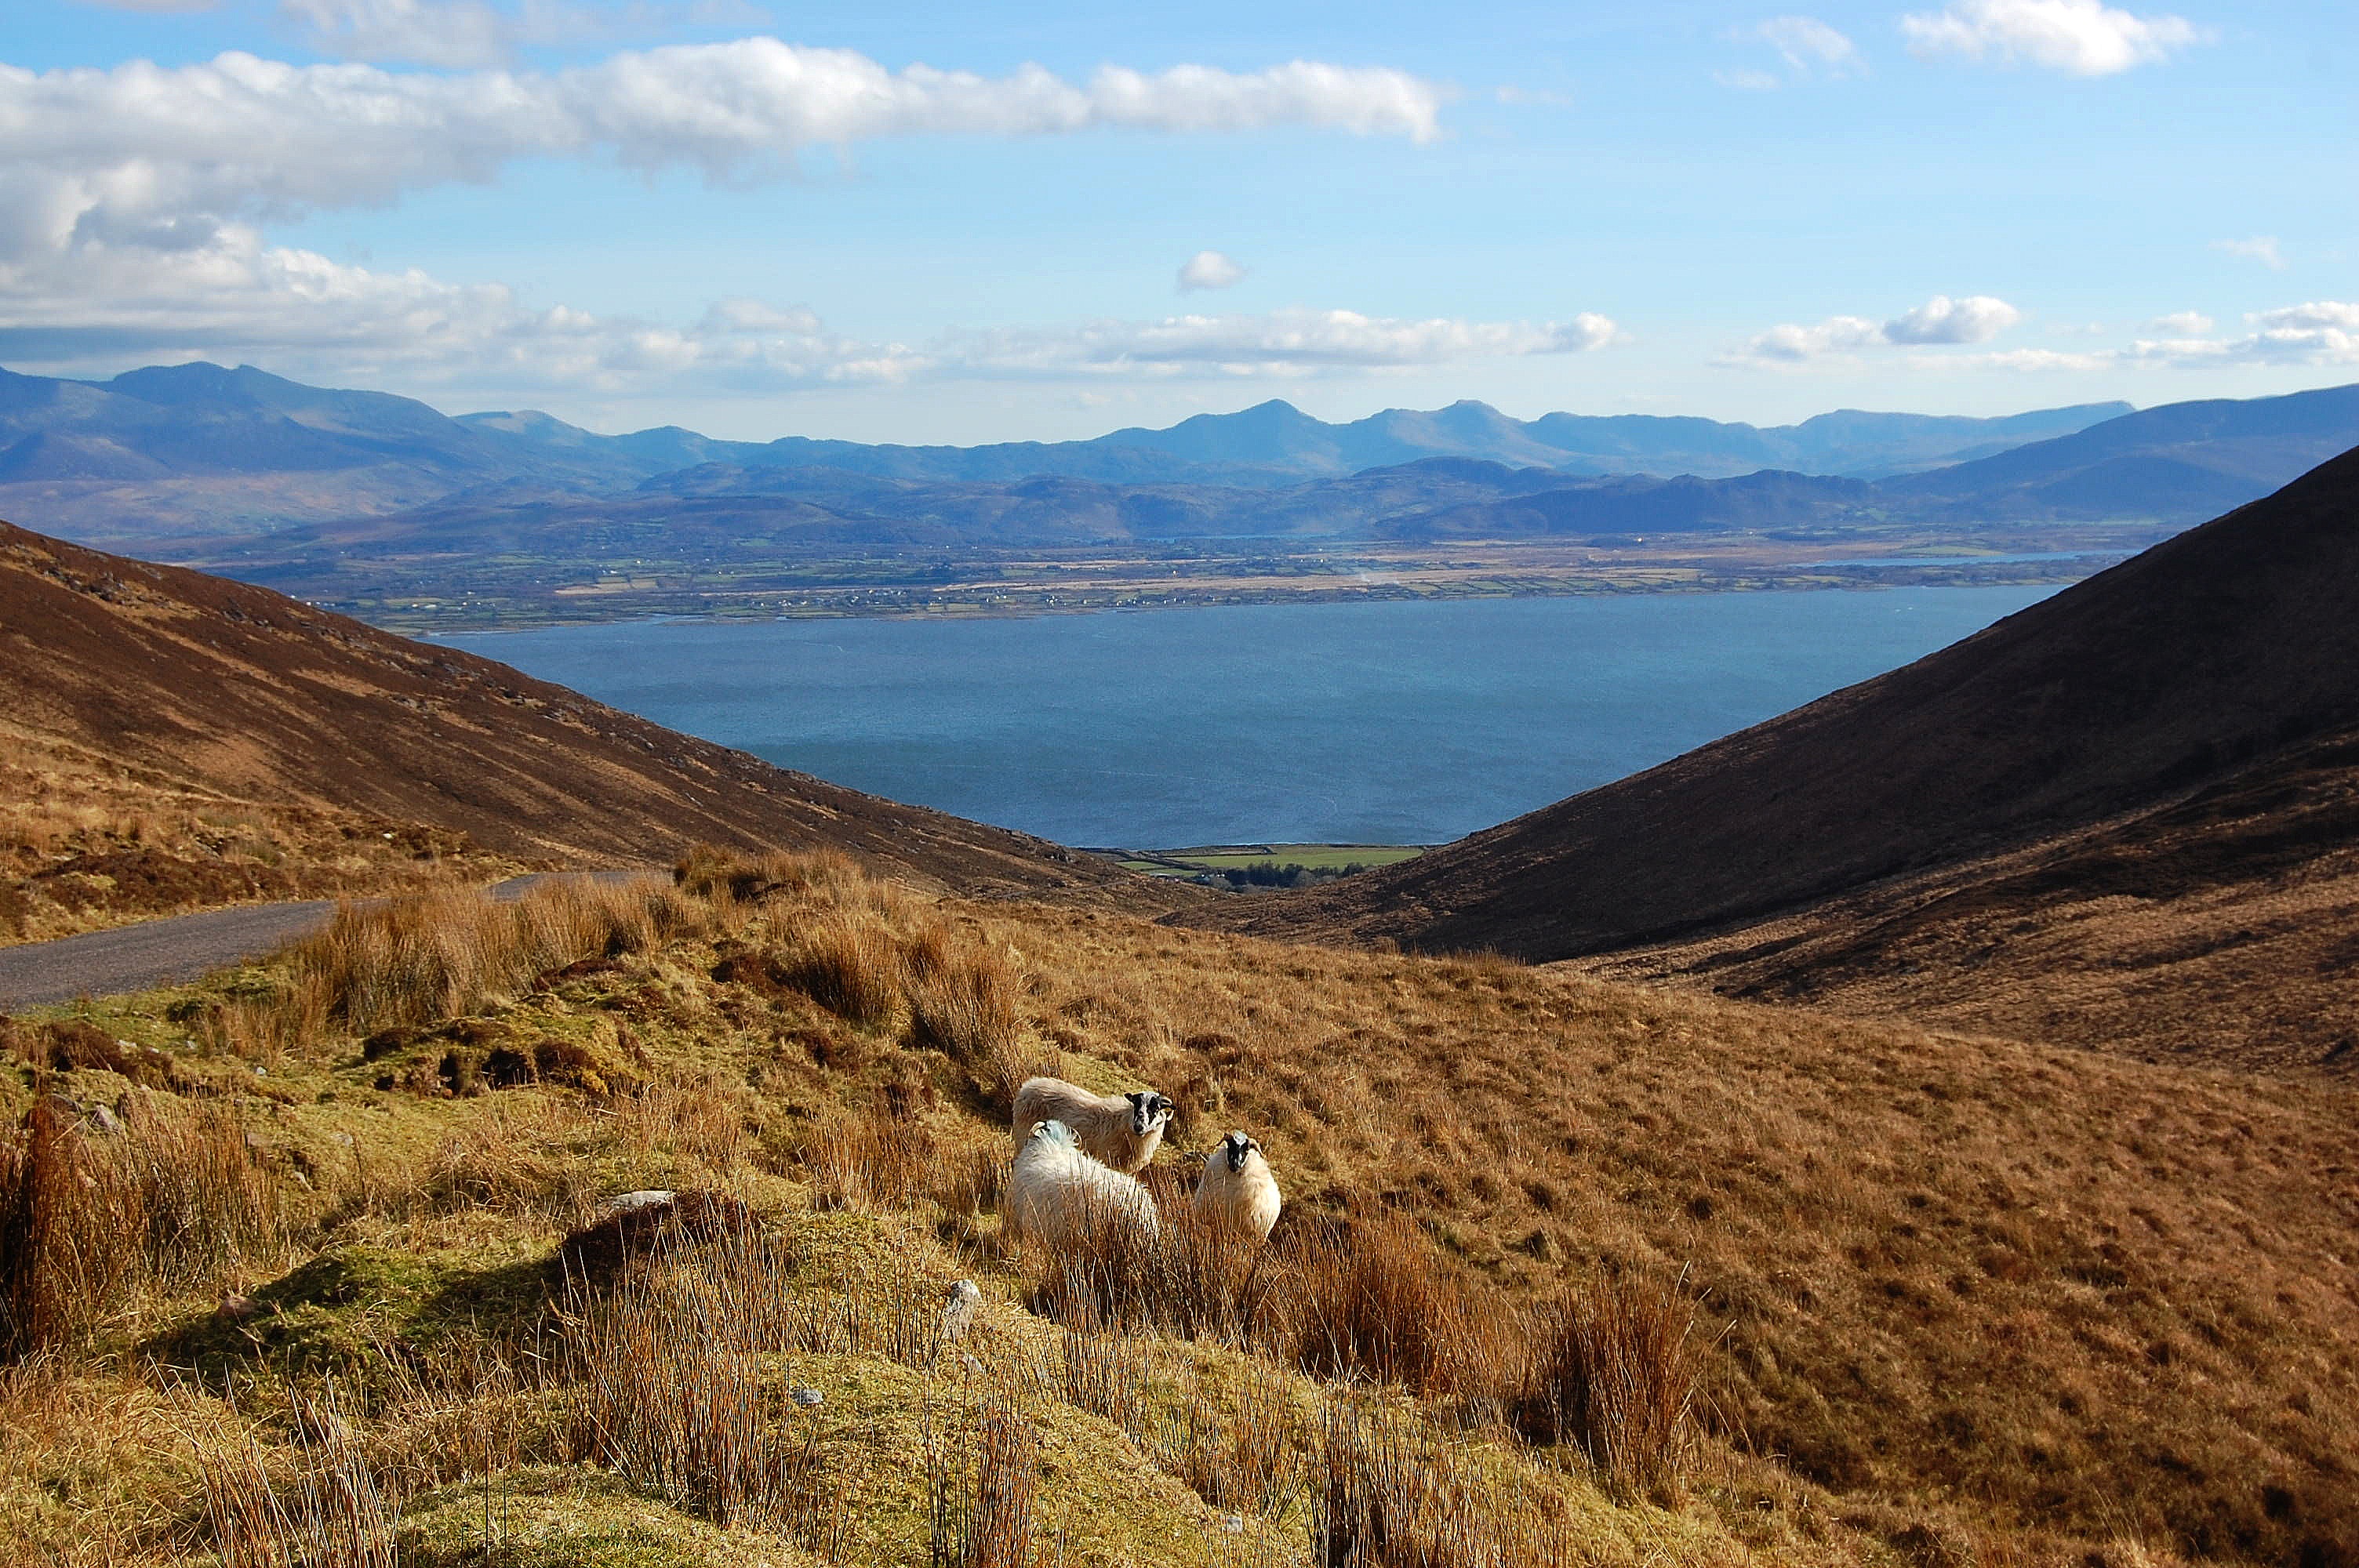
landscape, sea, coast, nature, rock, wilderness, walking, mountain, cloud, hill, lake, adventure, valley, sheep, bay, reservoir, highland, ridge, geology, plateau, fell, loch, rural area, landform, natural environment, geographical feature, mountainous landforms